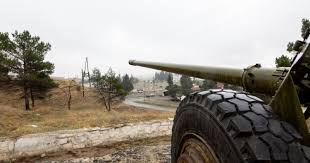
Label: Self Propelled Artillery